William Thomas (antiquary)

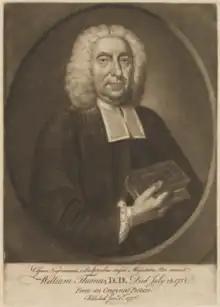
Mezzotint of William Thomas by Valentine Green, after George Powle, published 1776

William Thomas (1670–1738) was an English clergyman and antiquary. He was educated at Westminster School and Trinity College, Cambridge, from which he received two degrees. Through the influence of distant relation John Somers, 1st Baron Somers, he was granted the living of Exhall in Warwickshire and later became rector of St Nicholas in Worcester. Thomas received two further degrees in divinity in the 1720s, including a doctorate. As part of his work as an antiquary Thomas visited every church in Worcestershire and transcribed many documents, including the now lost Red Book of Worcester.